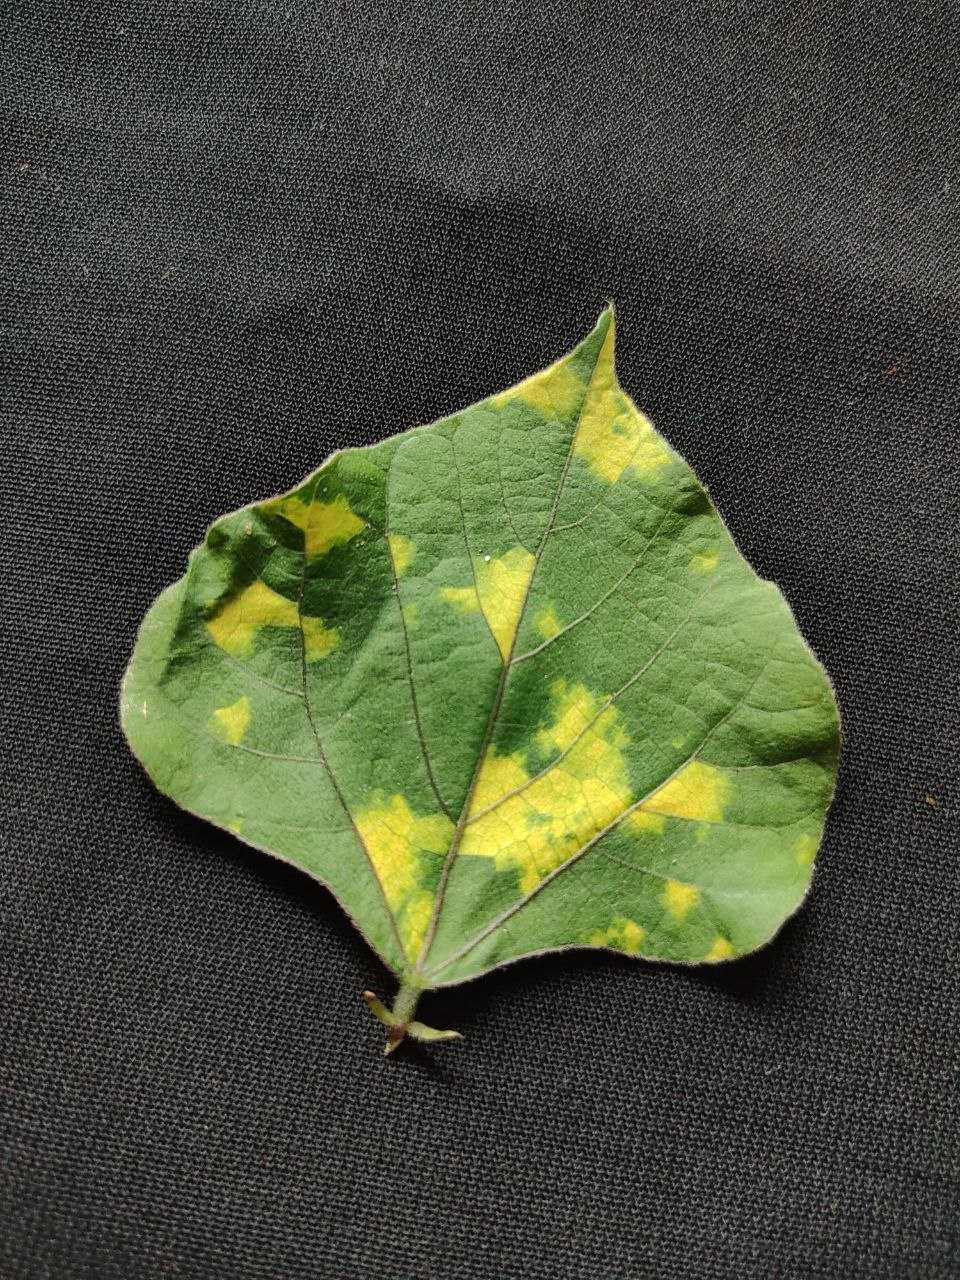
Crop: bean
Leaf condition: Mosaic Virus